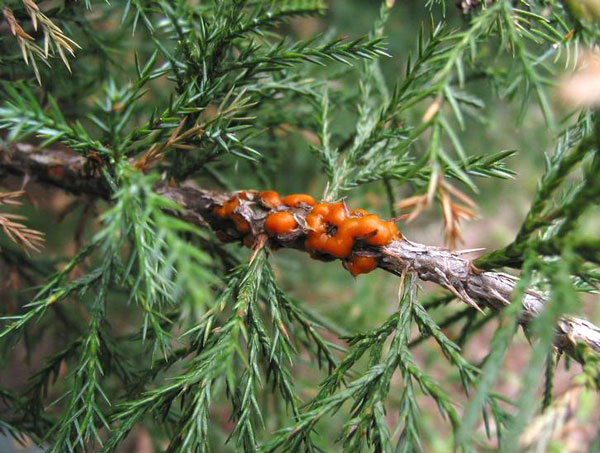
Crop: apple
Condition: rust